Ōtaki Station (Yamagata)

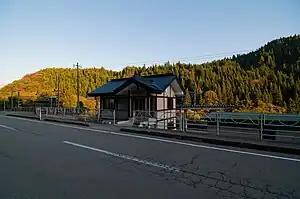
Ōtaki Station building, October 2010

is a railway station in the town of Mamurogawa, Yamagata, Japan, operated by East Japan Railway Company (JR East).